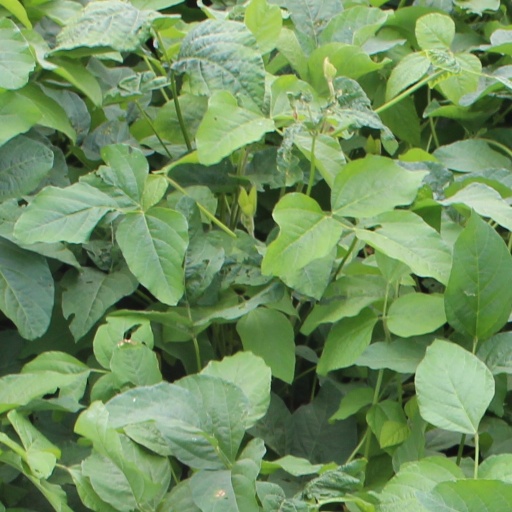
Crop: soybean